Jagath Kiladi

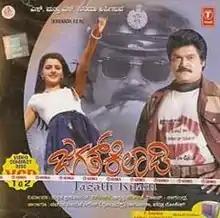
Video Cover

Jagath Kiladi is a 1998 Indian Kannada language action comedy film starring Jaggesh, Charulatha and Pavithra Lokesh in the lead roles. The film produced by Sudha Srinivasan for S&S Cinemas was directed by Chikkanna. The film was based on the Bollywood film, "Gopi Kishan" which itself is a remake of the Tamil film "Avasara Police 100". The then popular comedian Sarigama Viji who also played a supporting character penned the dialogues. The film has a musical score by Rajan–Nagendra.